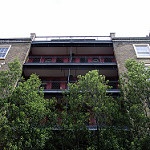
Scene: Outdoor